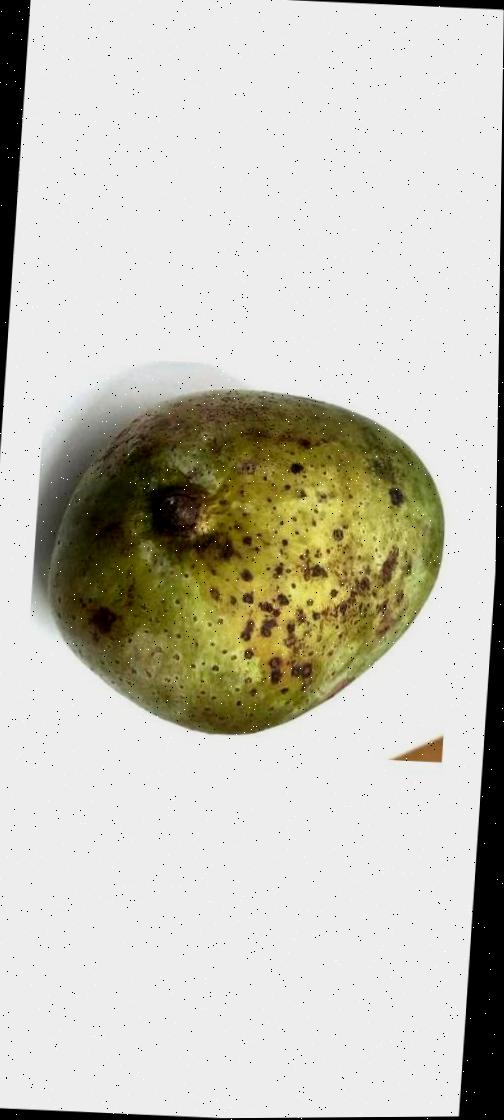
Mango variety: Fazli Classic